Churchdown railway station

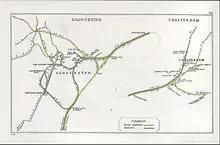
A 1910 Railway Clearing House map of railways in the vicinity of Churchdown

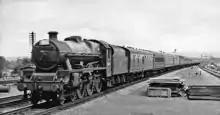
'Jubilee' Class 4-6-0 'Leander' passing Churchdown in 1960

The railway line between Cheltenham and opened on 4 November 1840, the final section of the Birmingham and Gloucester Railway (B&G) which had been authorised in 1836. At first, there were no intermediate stations, but on 9 August 1842 the first station at Churchdown was opened by the B&G; it proved to be temporary, being closed again on 27 September. Less than a year later, on 22 August 1843, a station opened closer to Cheltenham at nearby . Both stations were built in response to request from the residents of Badgeworth for a station closer than Cheltenham or Gloucester; Churchdown was the first choice of the railway company since it was closer to the half-way point between the two towns.